Pierre Viala

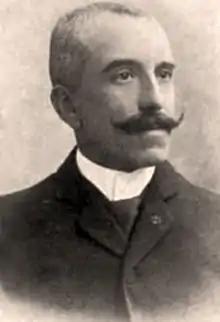
Pierre Viala

Pierre Viala (24 September 1859 in Lavérune – 11 February 1936) was a French scientist.